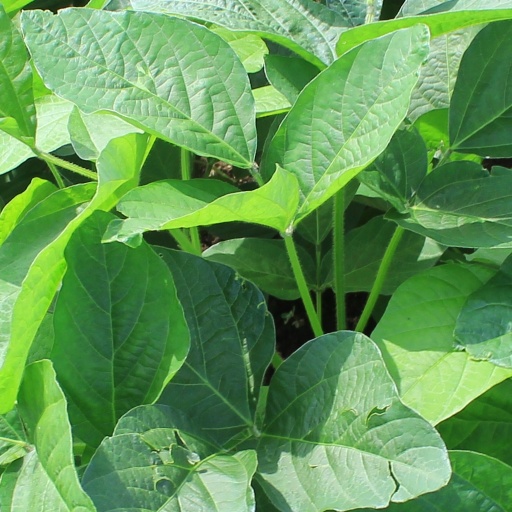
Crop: soybean